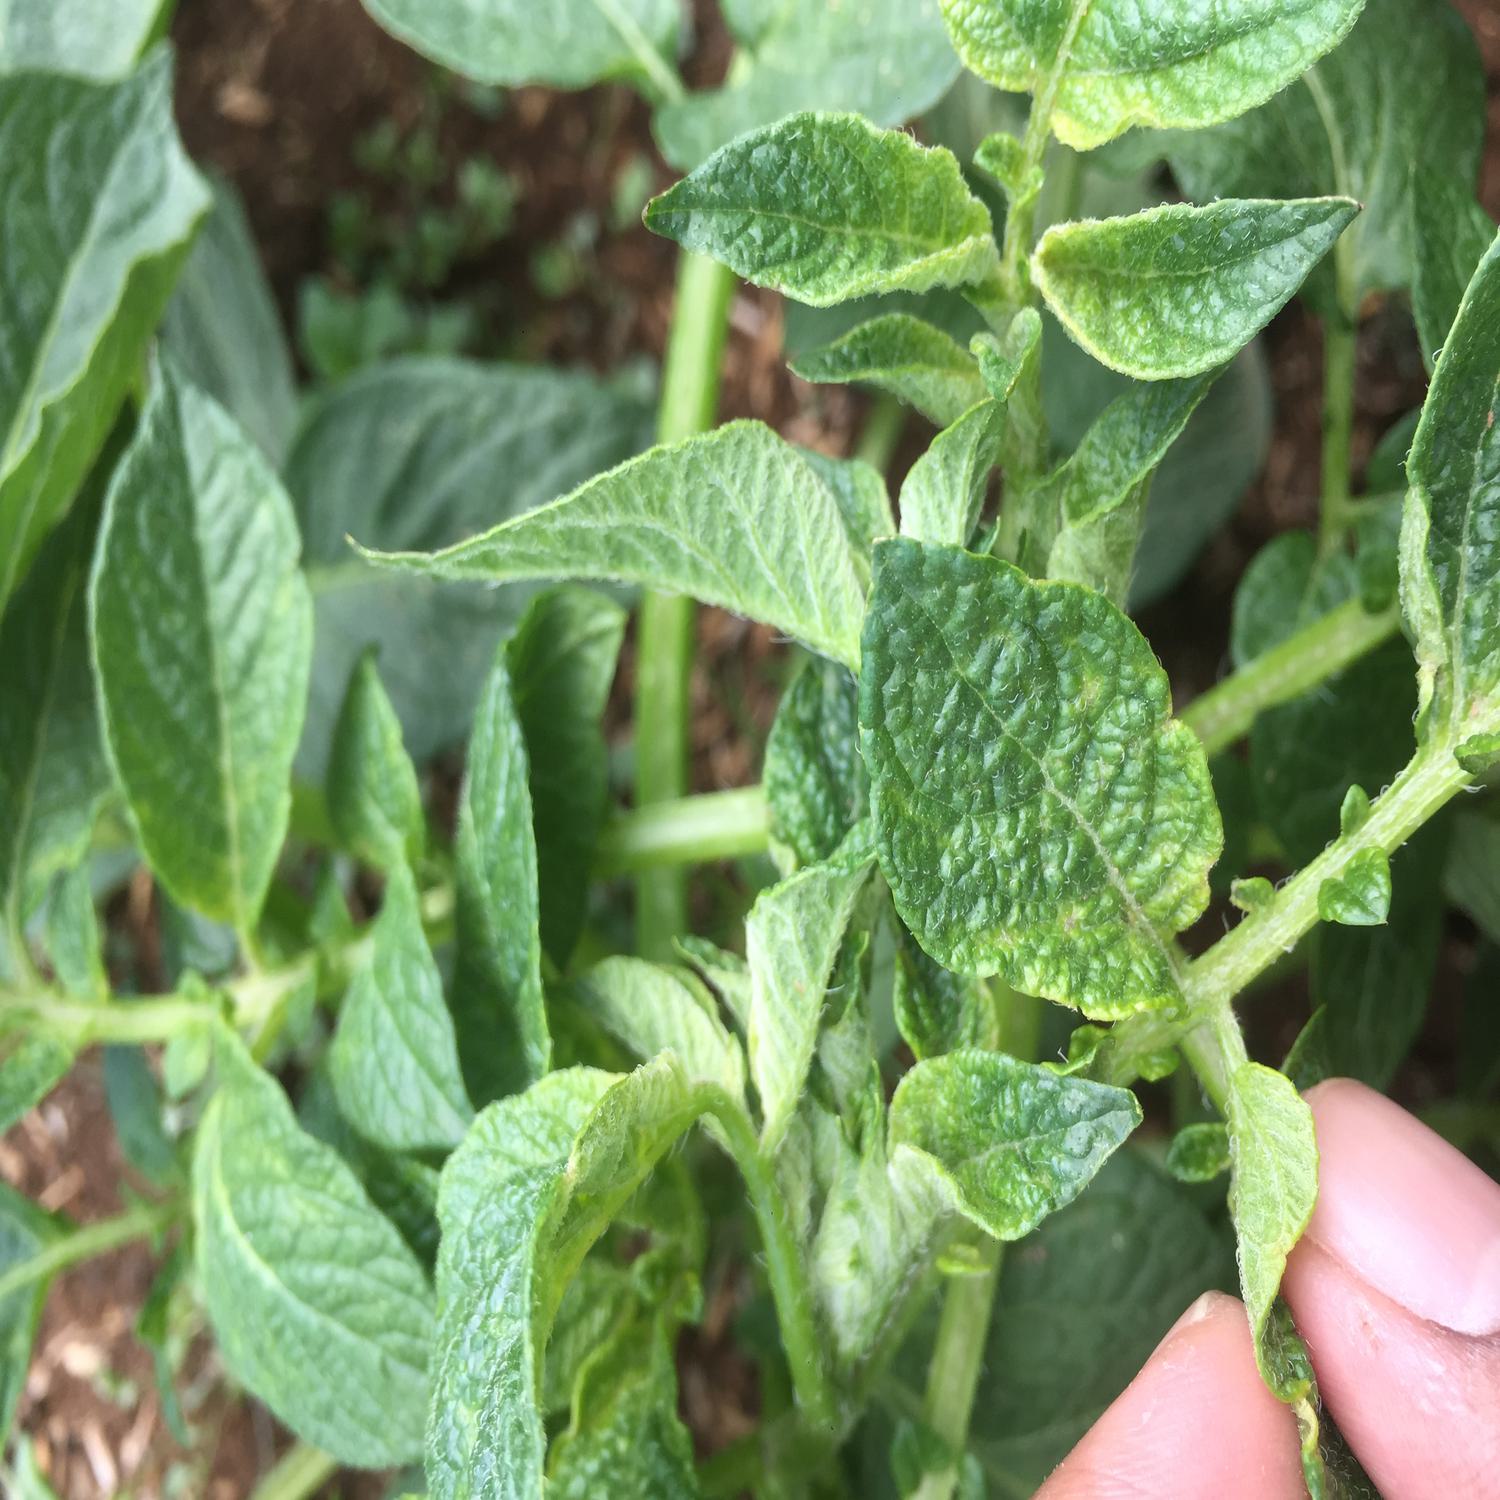
Etiqueta: Virus